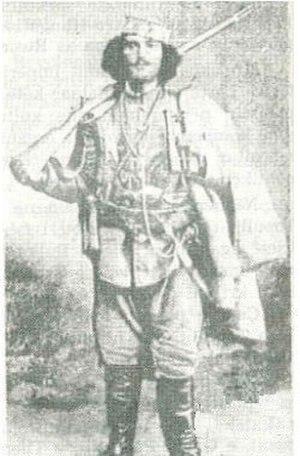
Çerçiz Topulli est un patriote albanais très impliqué dans le mouvement de libération nationale de l'Albanie, et un guerillero qui s'est illustré dans des opérations menées dans les montagnes de l'Albanie méridionale. Il était le frère cadet de Bajo Topulli, figure importante du mouvement nationaliste albanais. Il s'est rendu célèbre pour avoir combattu les forces de l'Empire ottoman en 1907 et en 1908, et par la suite, les Grecs en 1913 et 1914 pendant les guerres balkaniques.